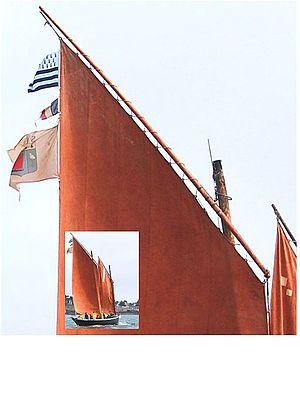
France, Morbihan, Golfe du Morbihan, sinagot Les trois frères durant la Semaine du Golfe 2007